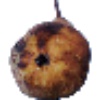
Label: pear_abate